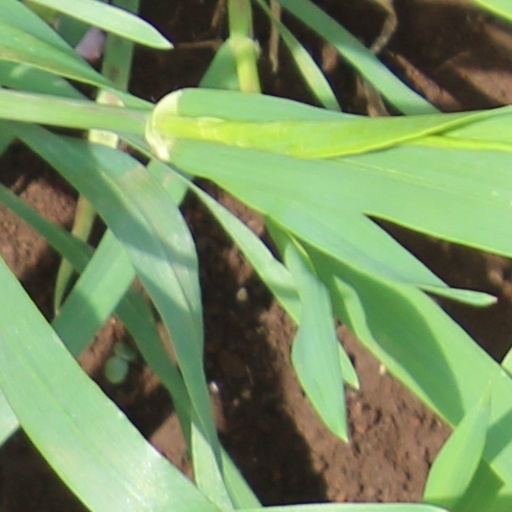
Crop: wheat